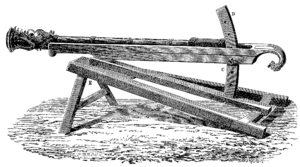
Couleuvrine du XVe siècle sur son affût
La bataille de Morat est une victoire remportée par les Confédérés suisses sur l'armée bourguignonne du duc Charles le Téméraire, le 22 juin 1476, dans le cadre des guerres de Bourgogne.